Former German nobility in the Nazi Party

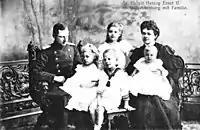
Ernst II and family

Frederick Augustus III was the last King of Saxony and a member of the House of Wettin. He voluntarily abdicated as King on 13 November 1918. When the German Republic was proclaimed in 1918, he was asked by telephone whether he would abdicate willingly. He said: "Oh, well, I suppose I'd better." Upon abdicating, he is supposed to have said "Nu da machd doch eiern Drägg alleene!" (Saxon for "Well then do your sh... by yourselves!"). When cheered by a crowd in a railroad station several years after his abdication, he stuck his head out of the train's window and shouted, "You're a fine lot of republicans, I'll say!" After his father's abdication in 1919, Georg, Crown Prince of Saxony, the king's first-born son and heir, renounced his rights to the Saxon throne to become a Catholic priest. This was very controversial among people who hoped that the monarchy might one day be restored. He worked in Berlin where he was credited with protecting Jews from the Nazi regime, notably in contrast to his pro-Nazi brothers-in-law, Prince Frederich of Hohenzollern and Prince Franz Joseph of Hohenzolllern-Emden, who joined the "SS". As a leading Roman Catholic nobleman and near-relative of the Habsburg, Bourbon, and Saxon dynasties, Prince Franz Joseph did much to lend respectability to the Nazi party.